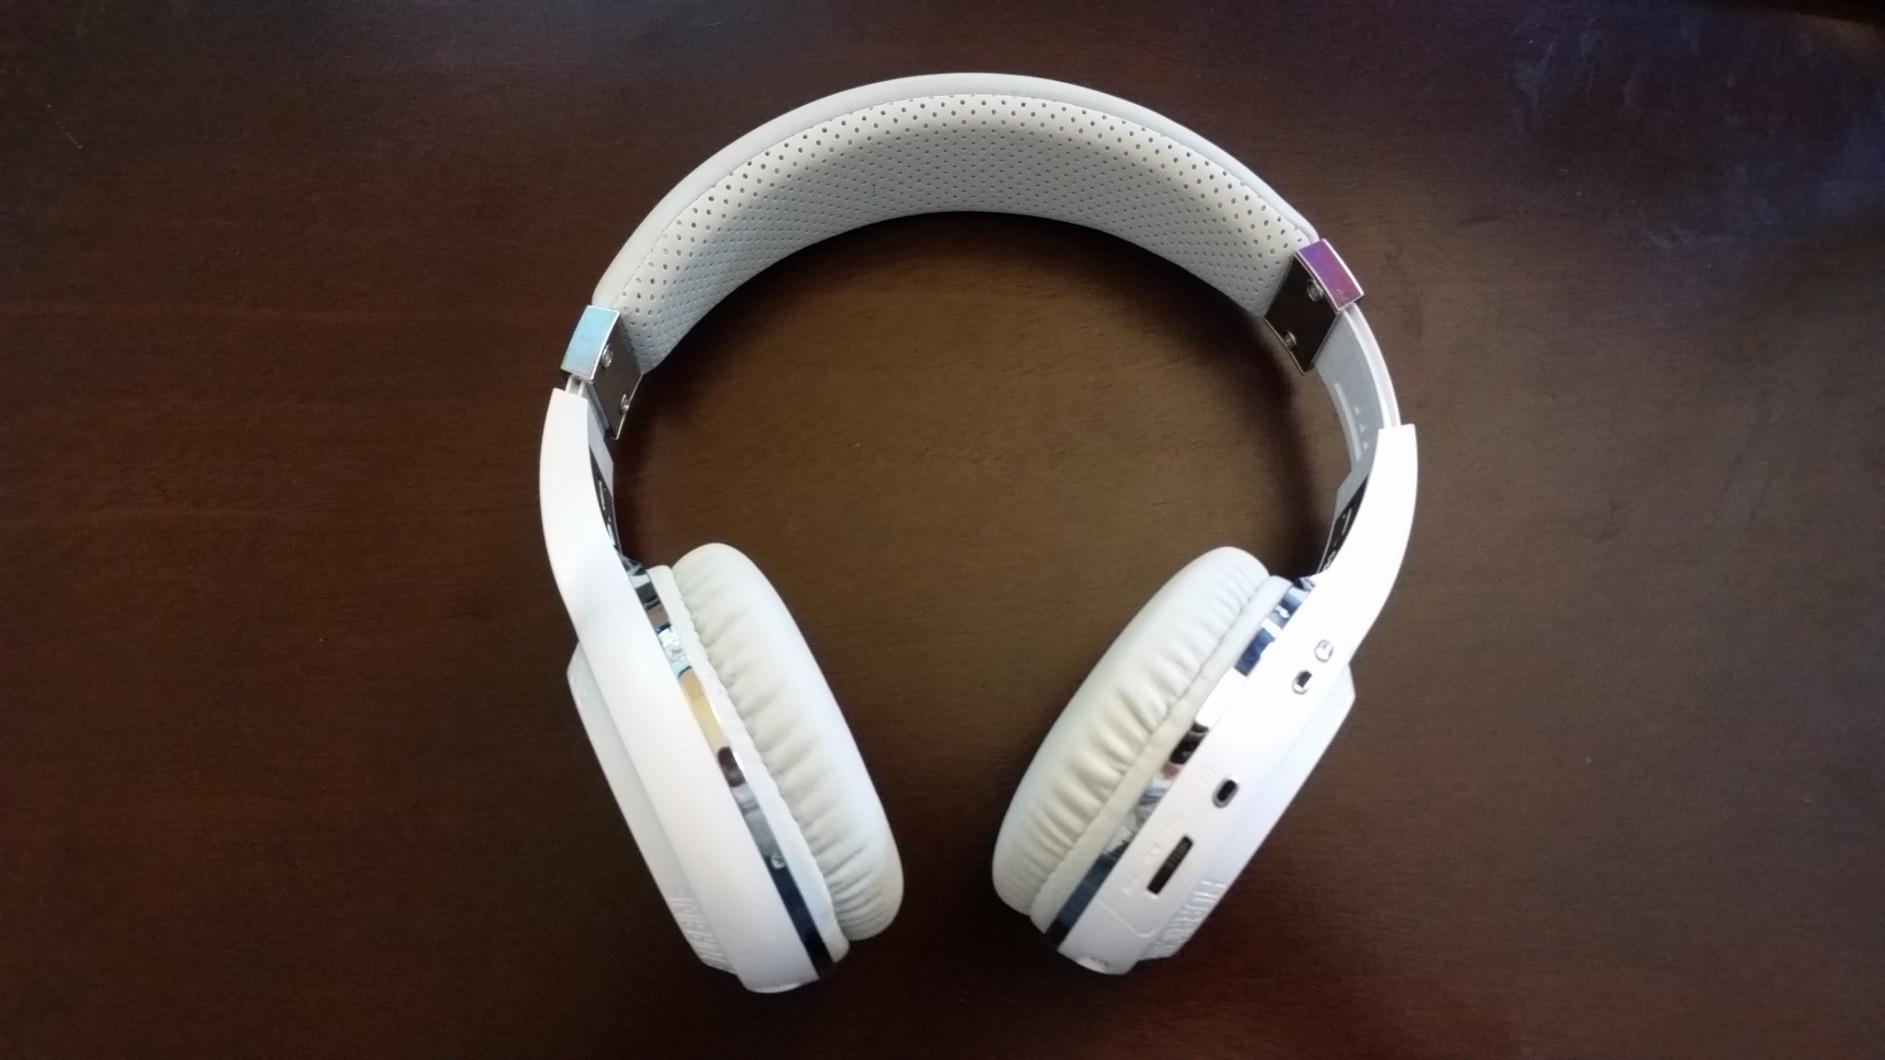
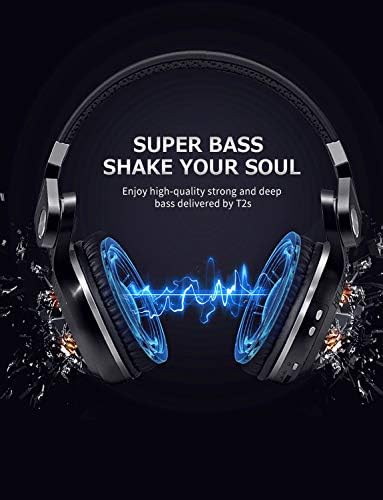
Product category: headphones
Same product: no